MS Freedom of the Seas

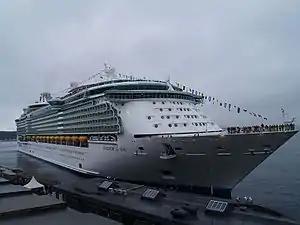
"Freedom of the Seas" at Oslo, Norway, on 26 April 2006

"Freedom of the Seas" arrived in New York Harbor, United States, for her official naming ceremony on 12 May 2006 which was broadcast live on NBC's "The Today Show" from Cape Liberty Cruise Port in Bayonne, New Jersey (the ship's official New York berth), and thereafter traveled to Boston for the weekend of 19–22 May. The ship's godmother was selected as Katherine Louise Calder, a Portland, Oregon foster care provider. She began operations out of Miami with her first cruise and maiden voyage on 4 June, sailing to western Caribbean locations.